Battle of Wawa Dam

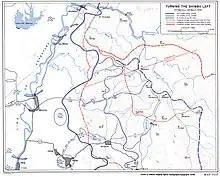
Sixth Army advances towards east of Manila.

On March 14 the 6th Division lost their commanding general, Edwin D. Patrick, who was killed by a Japanese straggler hiding in one of the caves. Gen. Patrick was one of three US Army division commanders who was killed in combat during World War II. Gen. Charles Hurdis took over command of the 6th Division at this point.